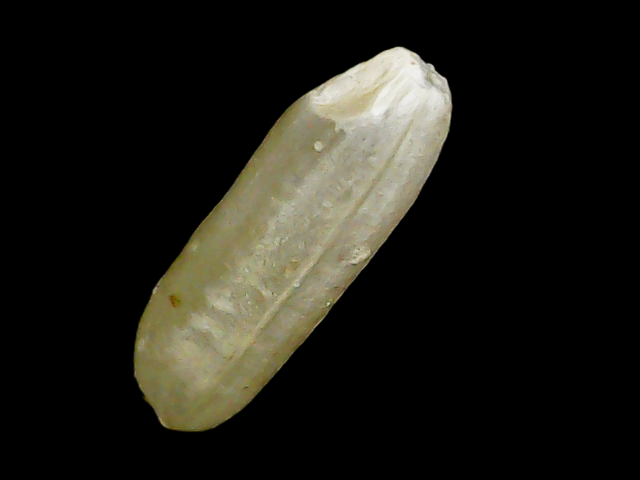
Rice variety: Binadhan11